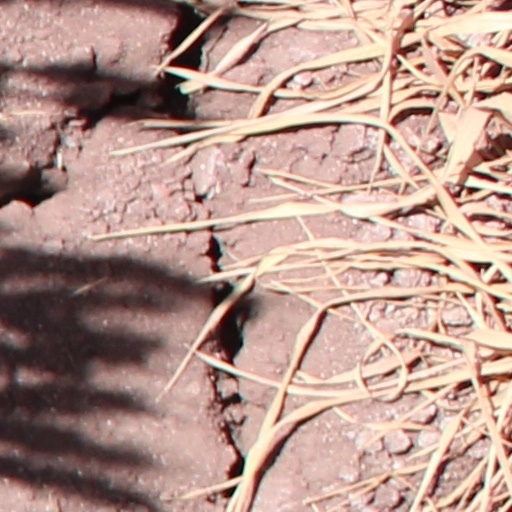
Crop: wheat